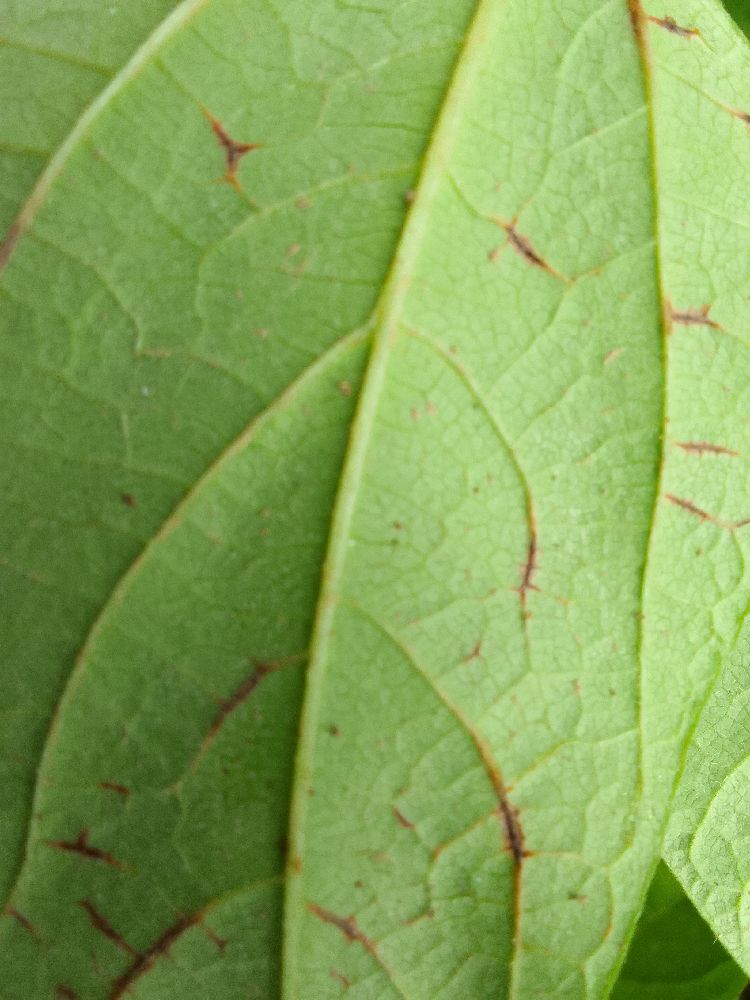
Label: anthracnose